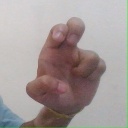
अक्षर: अ